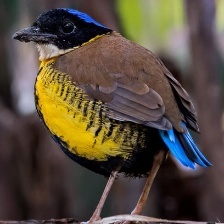
Species: GURNEYS PITTA
Scientific name: HYDRORNIS GURNEYI